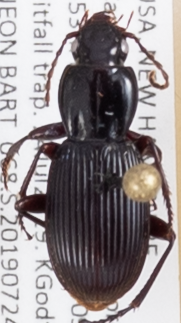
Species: Pterostichus tristis
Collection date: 2019-07-24
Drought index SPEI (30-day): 0.54
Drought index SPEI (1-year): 1.13
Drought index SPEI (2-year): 0.8